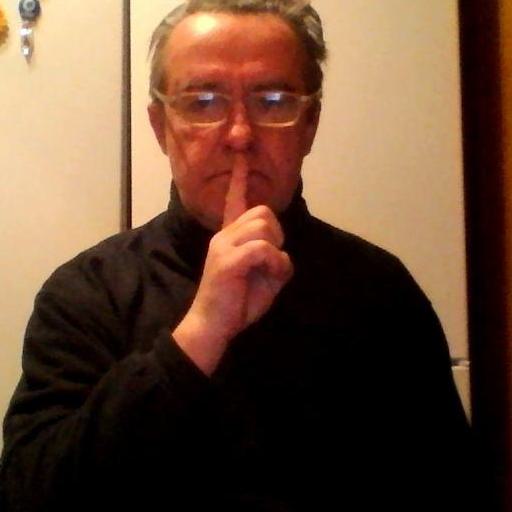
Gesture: mute